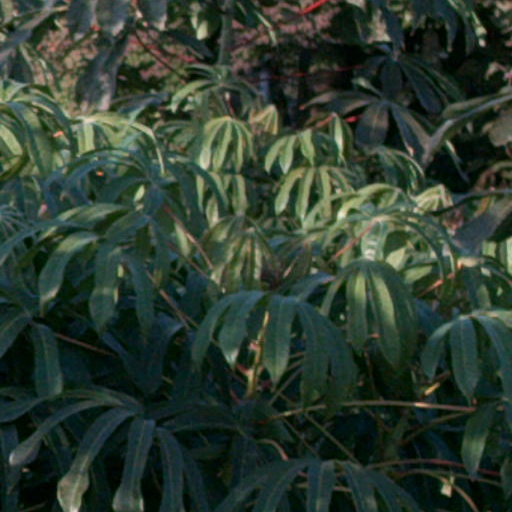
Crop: cassava